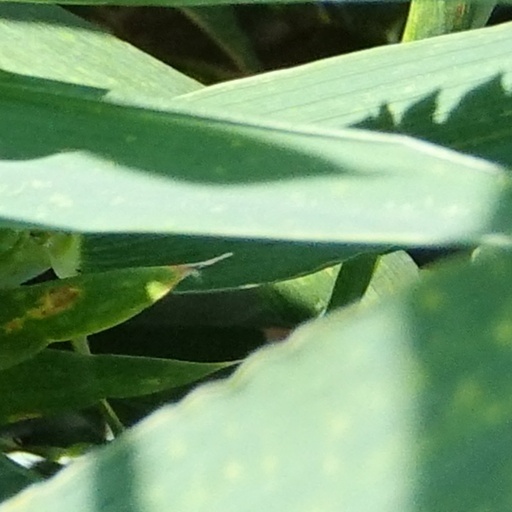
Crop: wheat